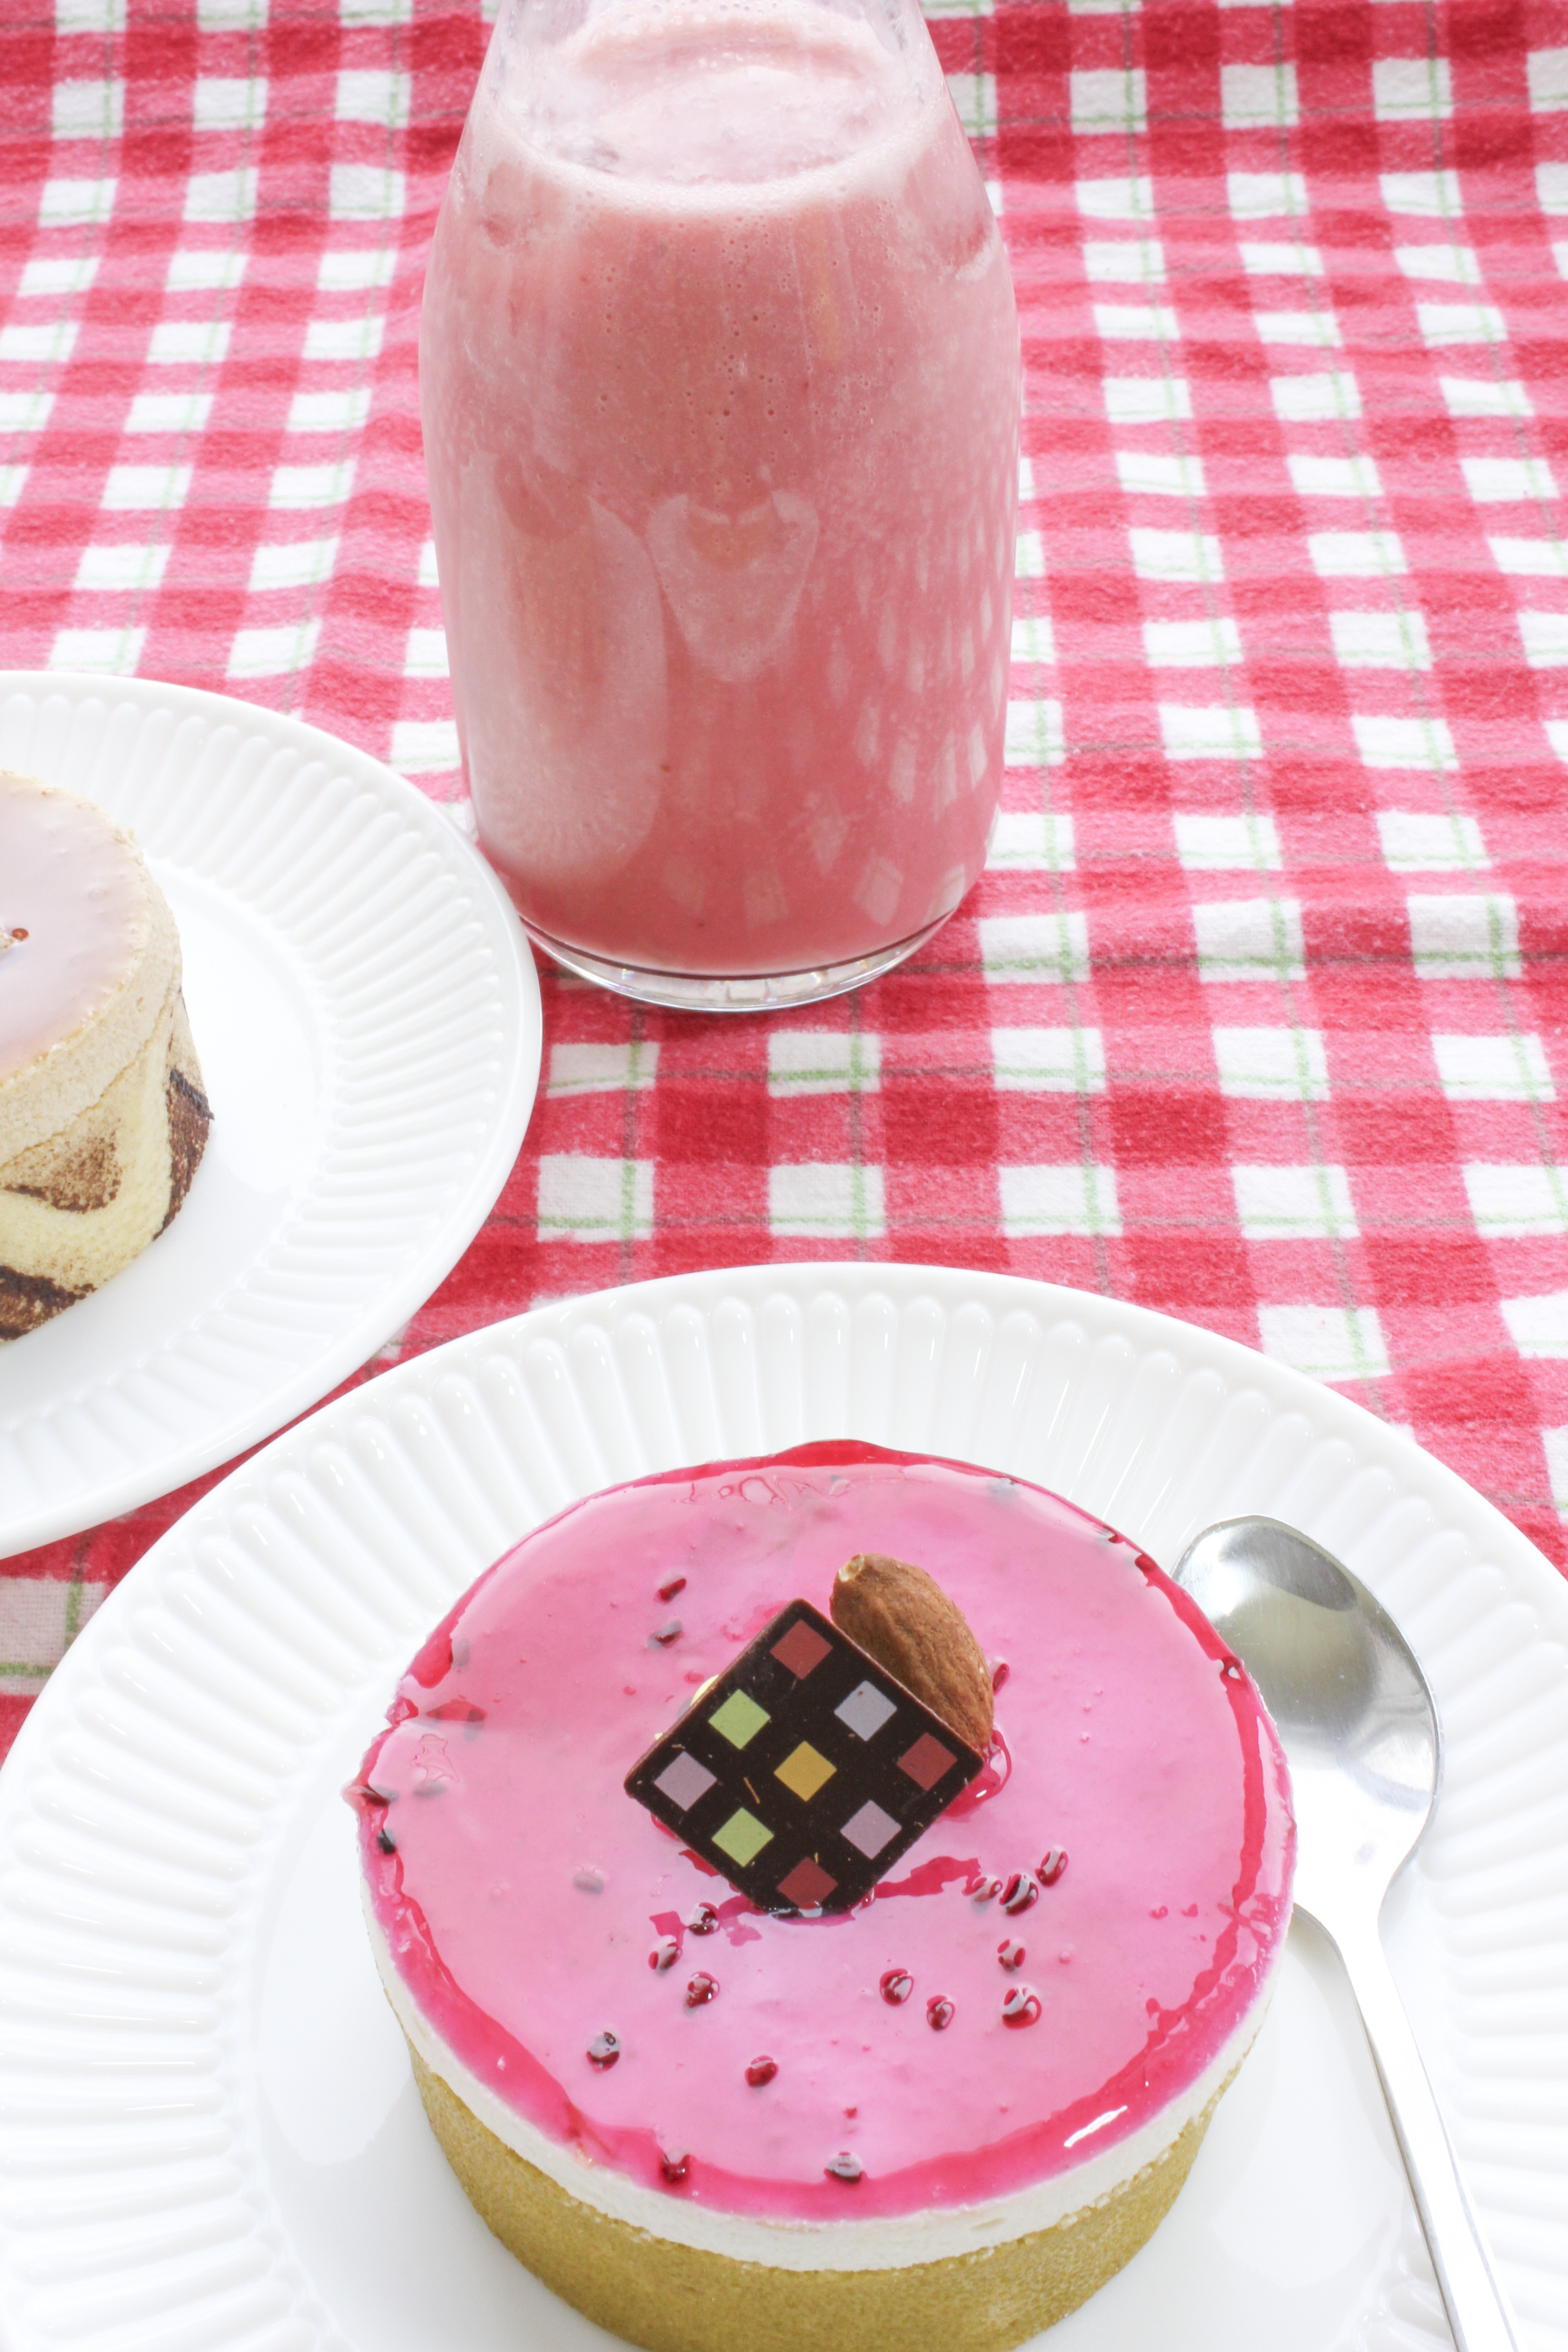
table, plant, raspberry, fruit, sweet, restaurant, meal, food, produce, beverage, pink, breakfast, cupcake, frosting, snack, dessert, watermelon, cream, cake, pastry, bakery, strawberry, icing, decorative, tasty, decorated, frosted, strawberries, flowering plant, buttercream, land plant